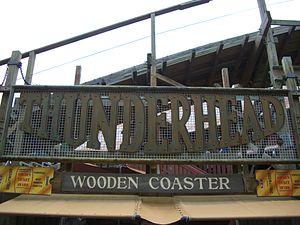
Thunderhead , montagnes russes à Dollywood.
Thunderhead sont des montagnes russes en bois twister du parc Dollywood, situé à Pigeon Forge, dans le Tennessee, aux États-Unis.